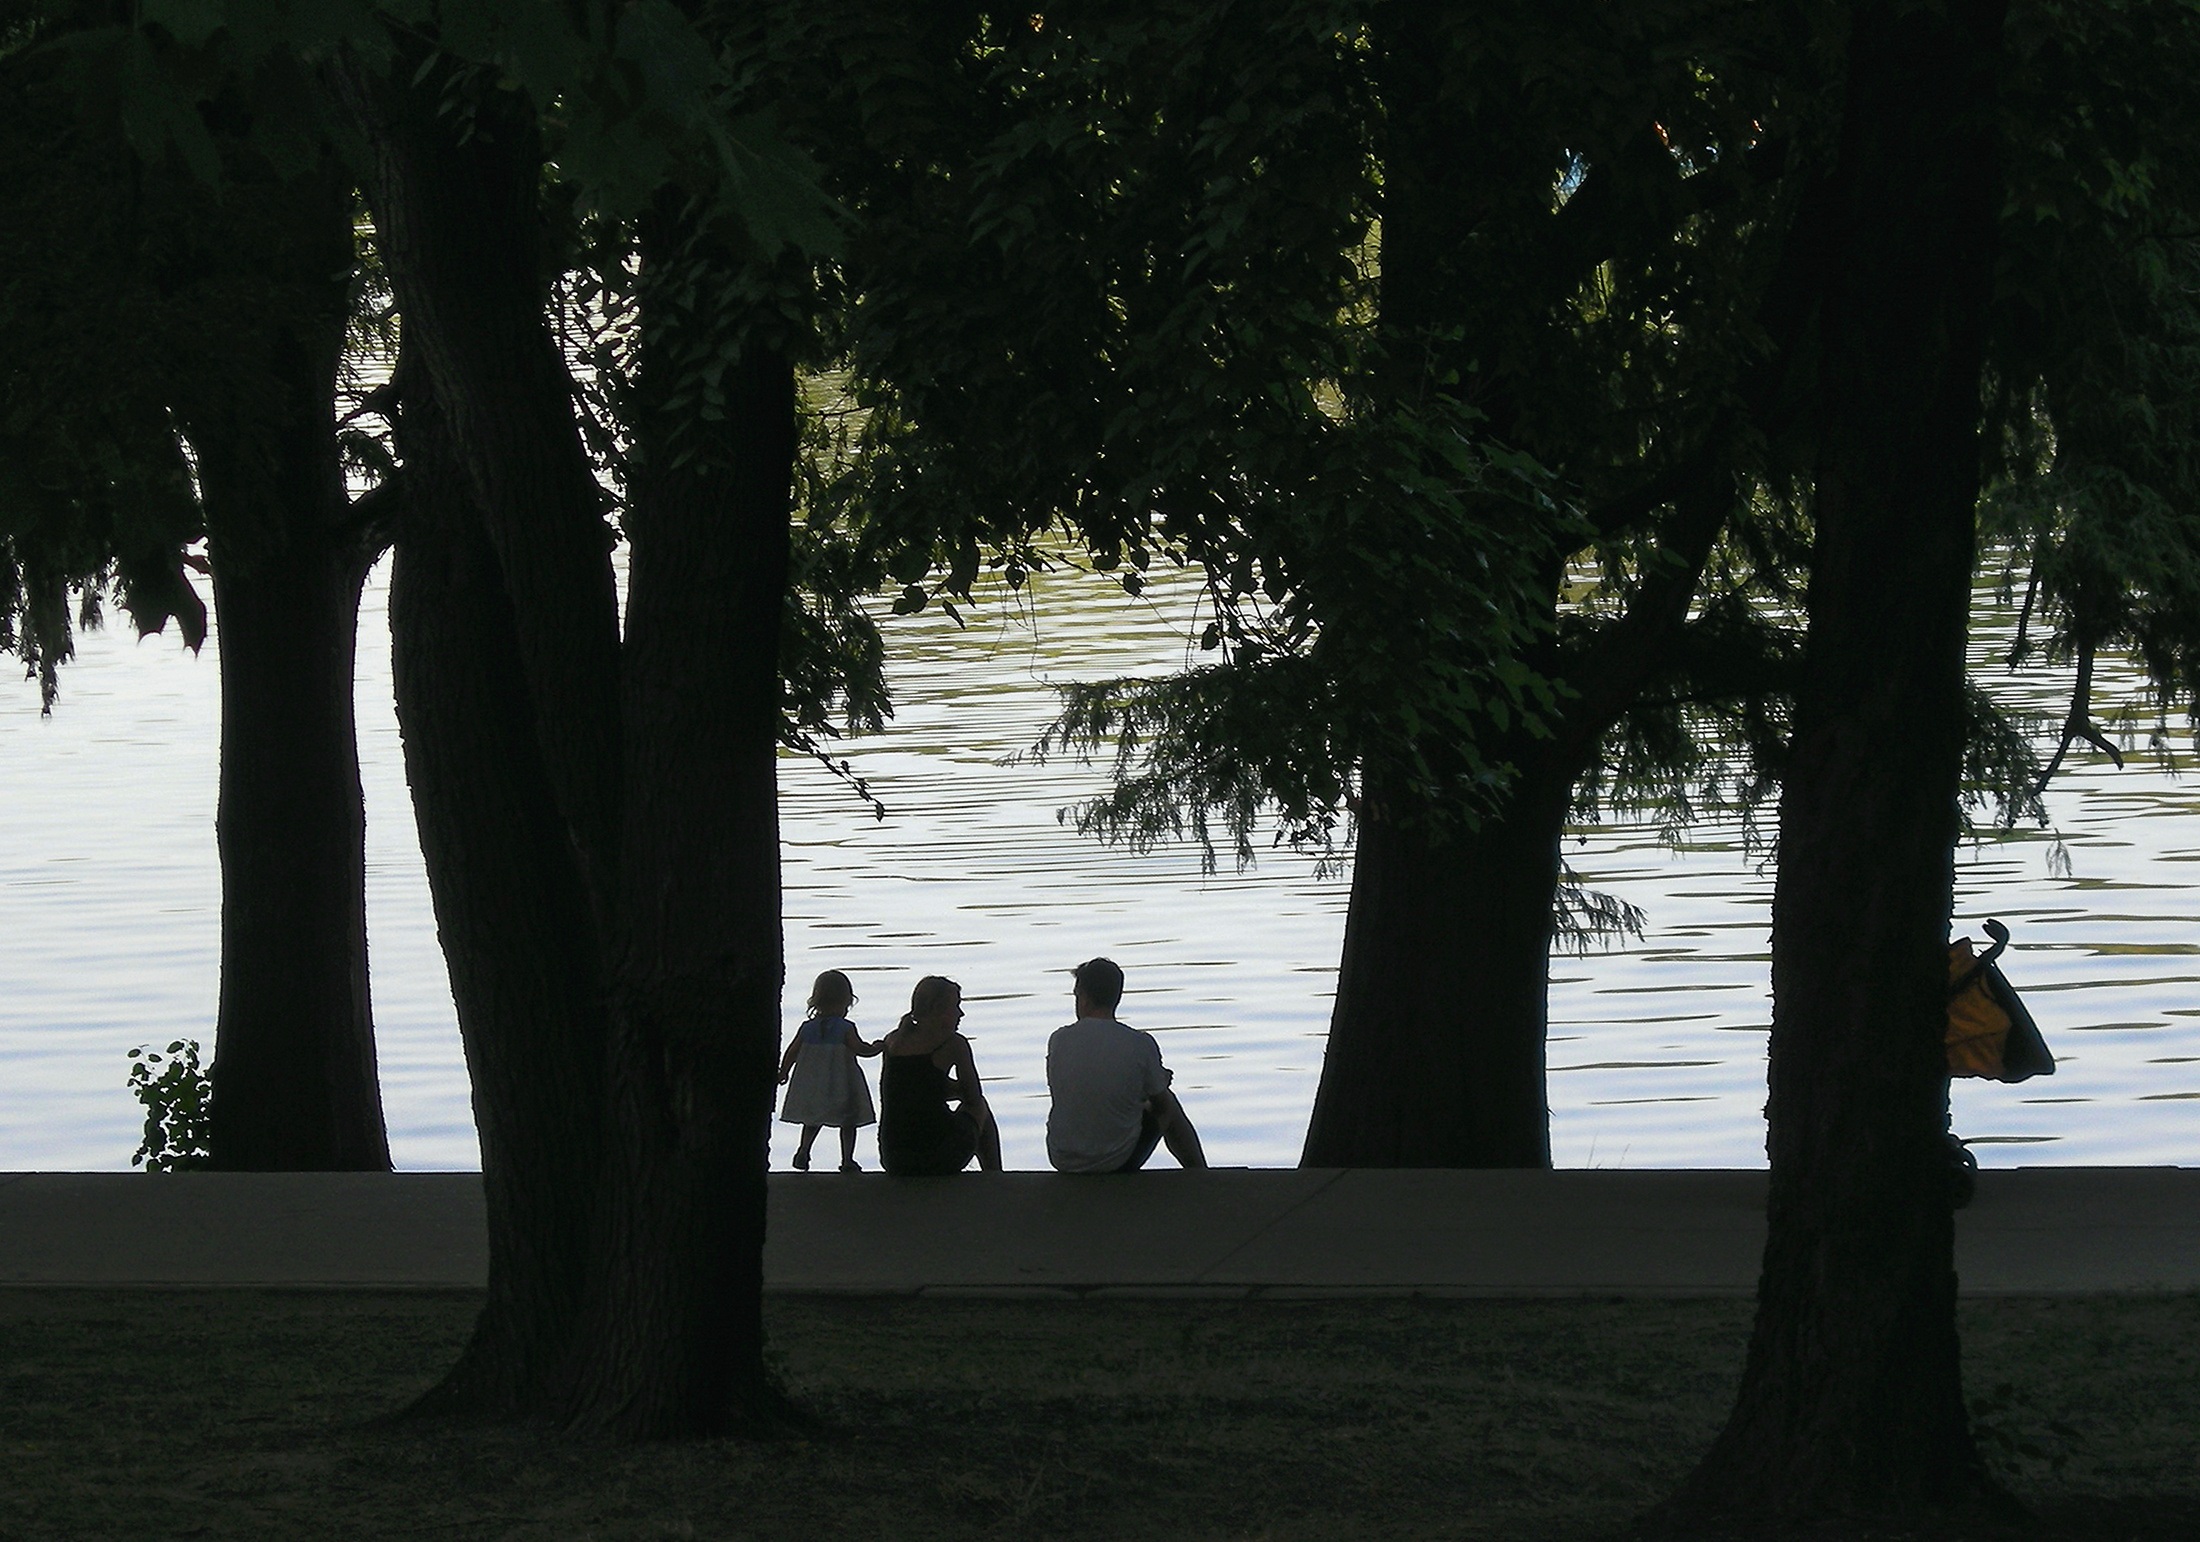
tree, water, winter, sunlight, morning, lake, evening, reflection, shadow, father, silence, together, season, trees, family, mother, romania, daughter, bucharest, woody plant, park herastrau